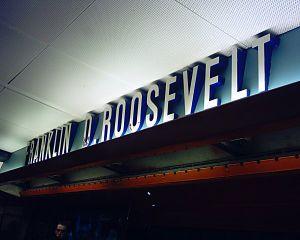
Franklin D. Roosevelt est une station des lignes 1 et 9 du métro de Paris, située dans le 8ᵉ arrondissement de Paris.